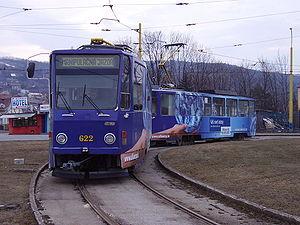
Le réseau de tramway de Košice est exploité par l'entreprise publique Dopravný podnik mesta Košice, il a une longueur de 33,7 km pour 48 arrêts.